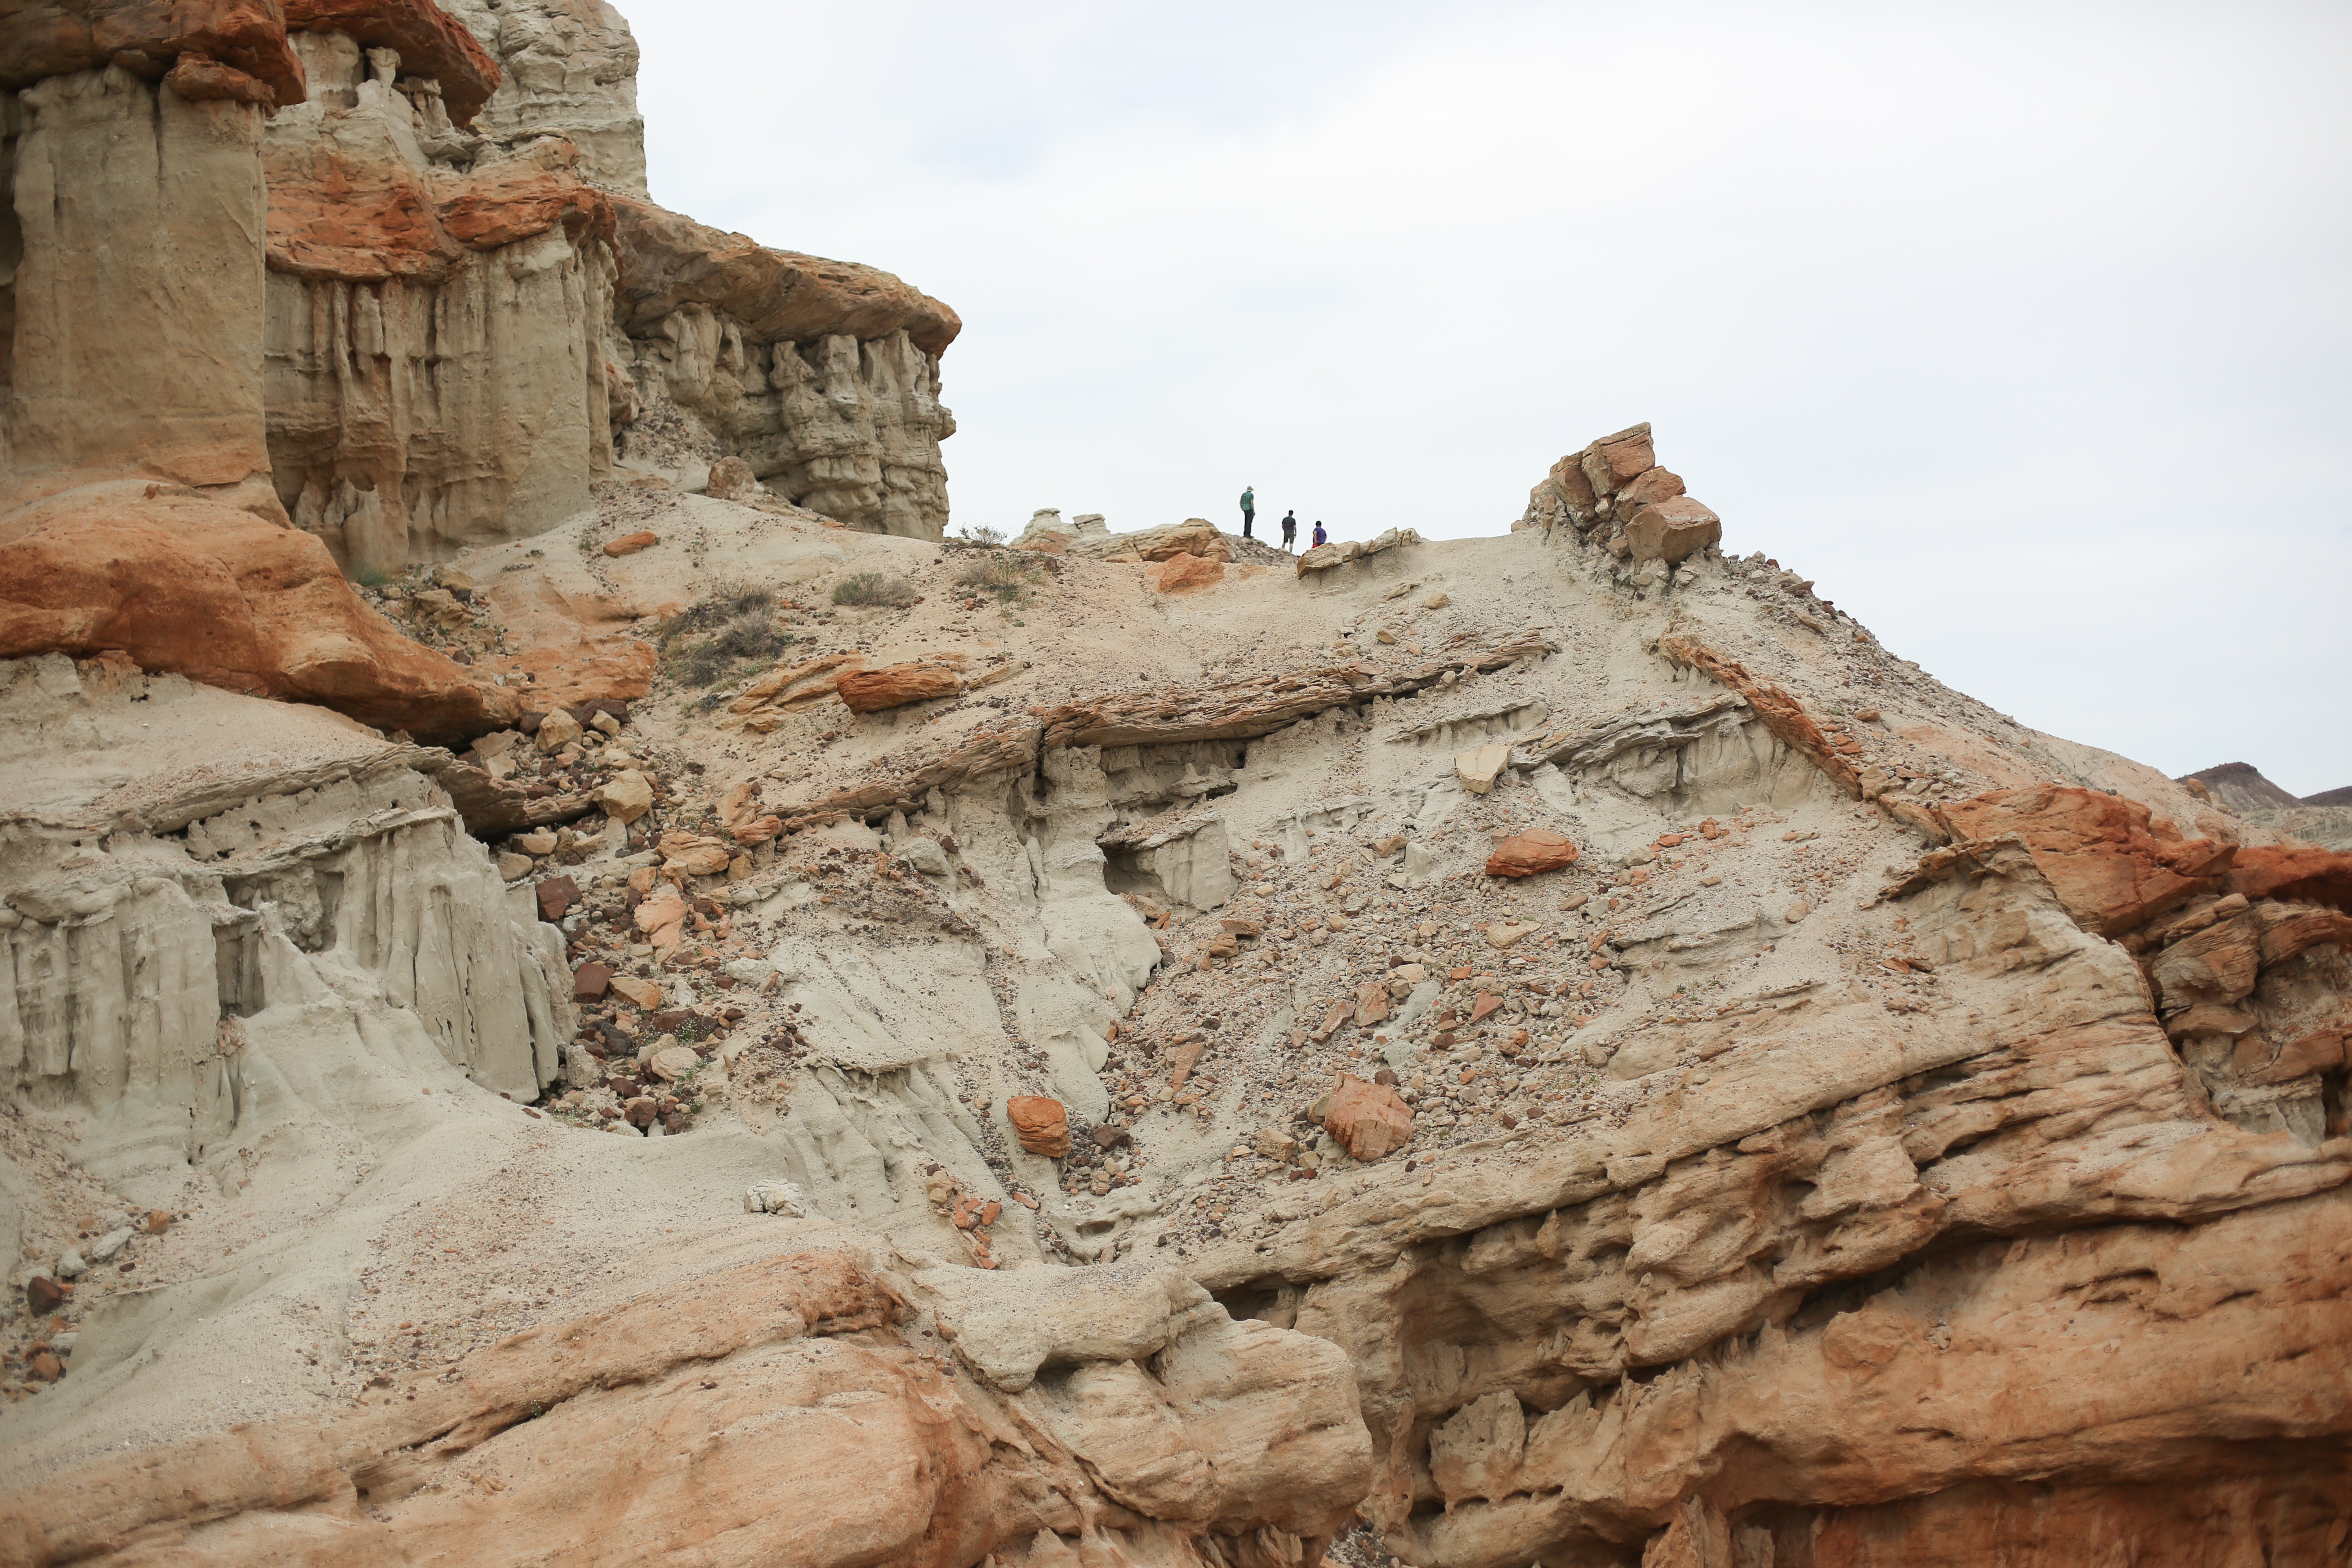
landscape, nature, rock, desert, formation, cliff, arch, natural, usa, canyon, terrain, california, material, geology, temple, ruins, badlands, mojave, wadi, ancient history